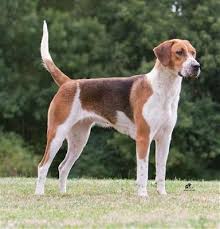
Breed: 223-n000074-English_foxhound